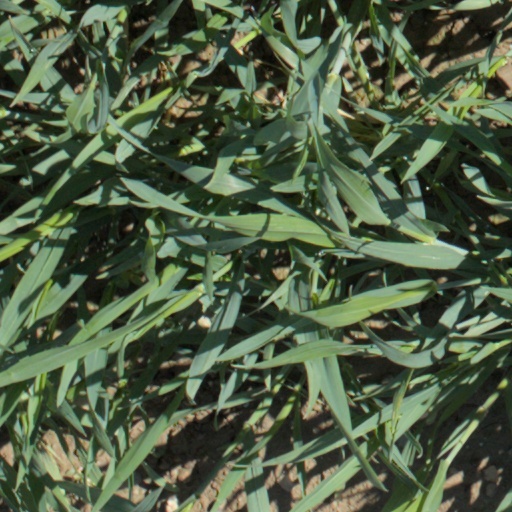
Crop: wheat